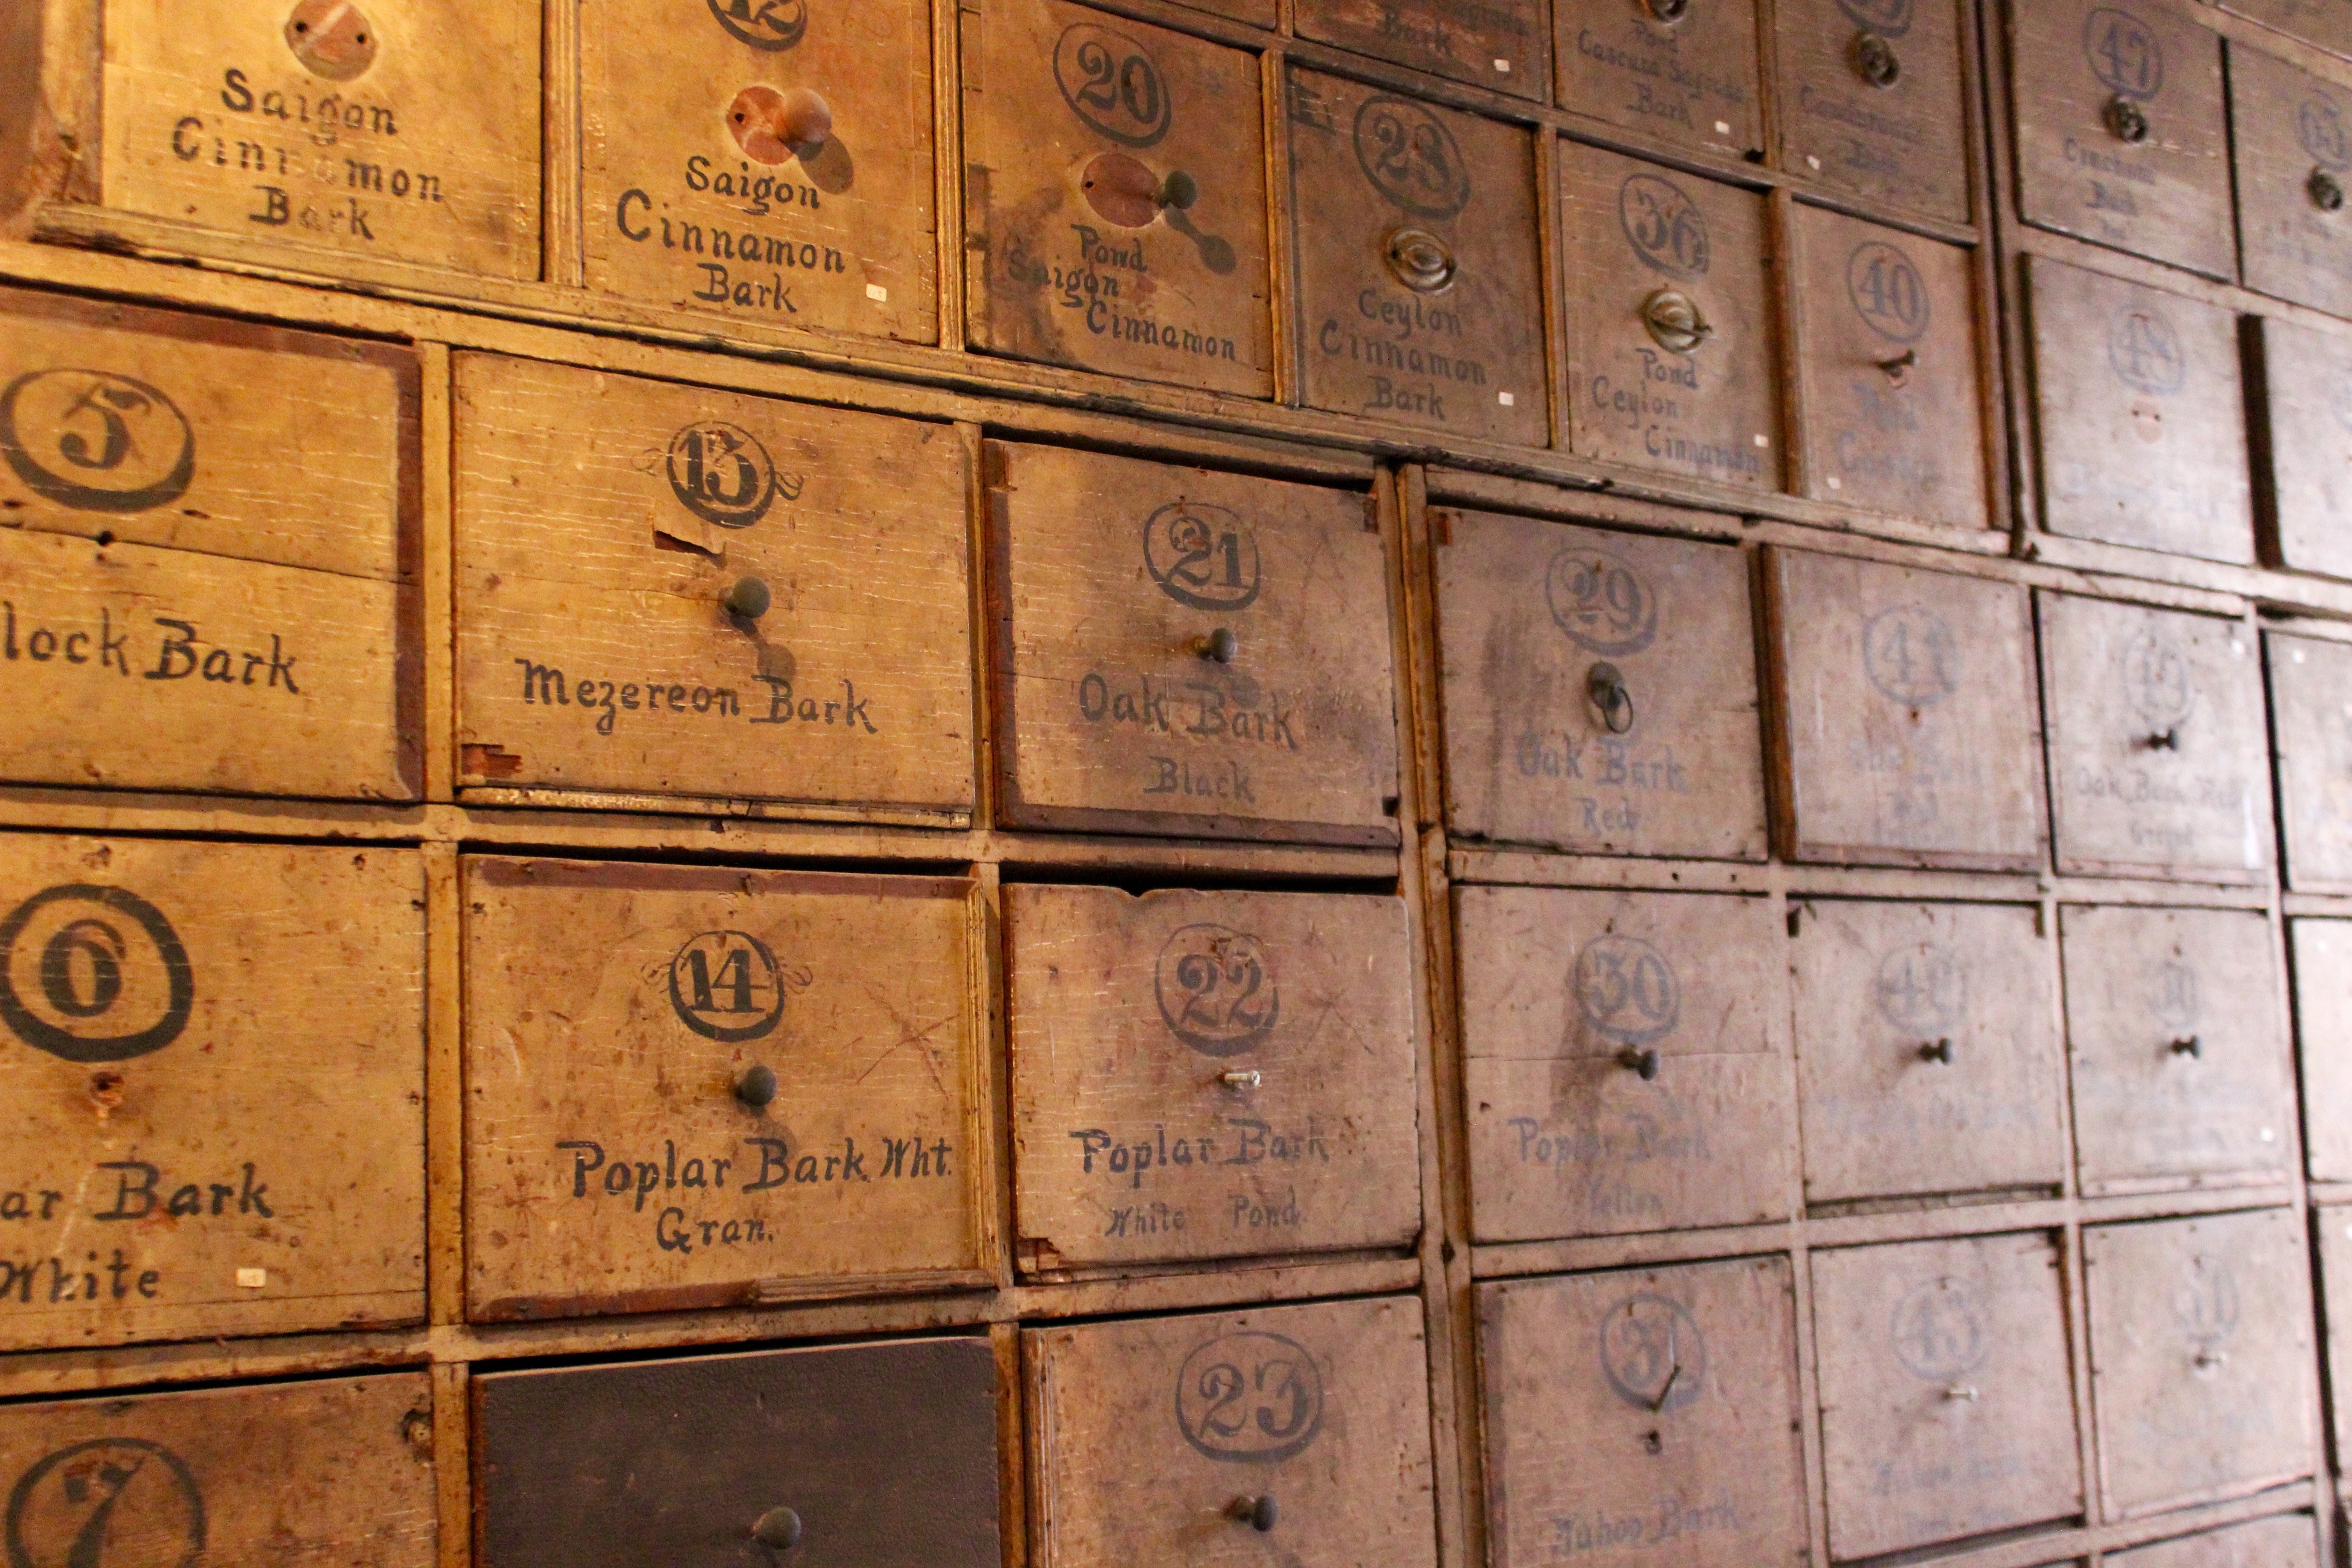
wood, antique, texture, floor, wall, furniture, material, flooring